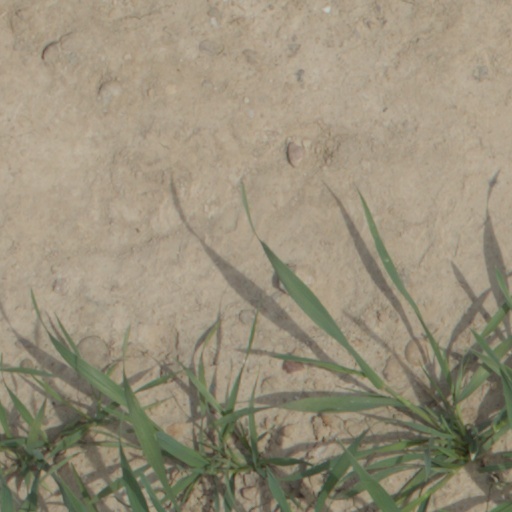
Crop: wheat